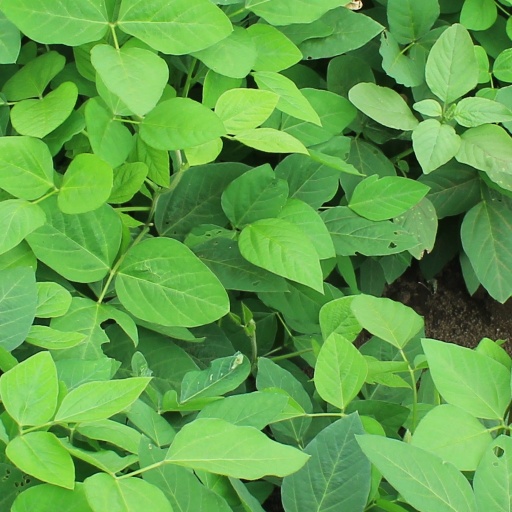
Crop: soybean